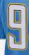
Number: 9